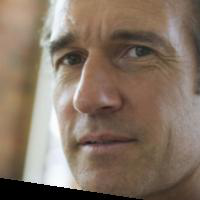
Age group: age 41-55